A.C. Flora High School

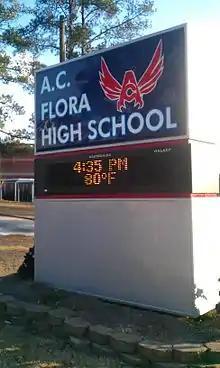
Entrance sign

The A.C. Flora boys' golf team has won seven 3A state championships since 2001. Coach Harry Huntley, who holds the Richland Country District record for most state championship wins (eight), has coached 14 golfers who have gone off to play for college.